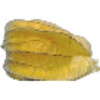
Label: Physalis with Husk 1